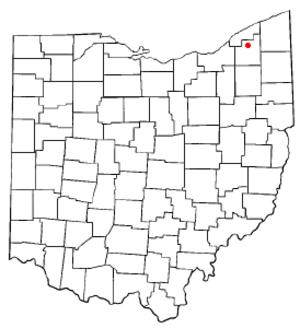
Chardon (Ohio)
Chardons beliggenhed i Ohio
Chardon er en amerikansk by og administrativt centrum i det amerikanske county Geauga County, i staten Ohio. I 2000 havde byen et indbyggertal på 5.156.